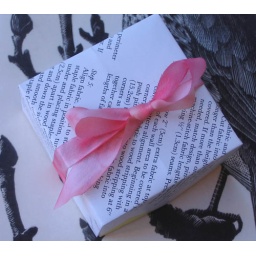
I'm packaging my flower pins in these handmade boxes with hand dyed silk ribbon.